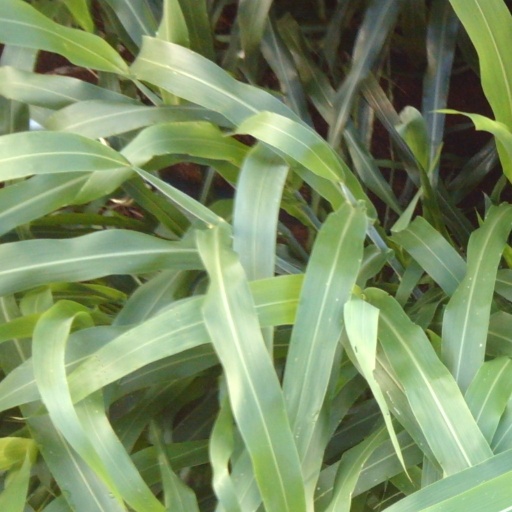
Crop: sorghum